Shijiazhuang

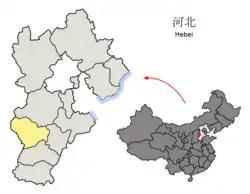
Lingxiao Pagoda

Shijiazhuang is the capital and most populous city of China's Hebei Province. A prefecture-level city southwest of Beijing, it administers eight districts, three county-level cities and eleven counties, and is east of the Taihang Mountains, which extend over from north to south with an average elevation of .